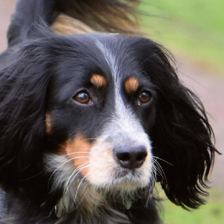
Label: animals